Preacher Mountain

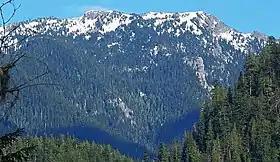
Preacher Mountain in spring

Preacher Mountain is located in the marine west coast climate zone of western North America. Weather fronts originating in the Pacific Ocean travel northeast toward the Cascade Mountains. As fronts approach, they are forced upward by the peaks of the Cascade Range, causing them to drop their moisture in the form of rain or snow onto the Cascades (Orographic lift). As a result, the west side of the Cascades experiences high precipitation, especially during the winter months in the form of snowfall. Because of maritime influence, snow tends to be wet and heavy, resulting in high avalanche danger. During winter months, weather is usually cloudy, but due to high pressure systems over the Pacific Ocean that intensify during summer months, there is often little or no cloud cover during the summer.